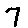
Label: 7